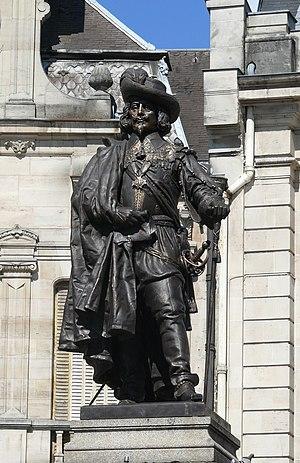
Charles Iᵉʳ Gonzague, membre de la maison de Gonzague-Nevers, en italien Carlo I Gonzaga, est un prince né le 6 mai 1580 à Paris et mort le 22 septembre 1637 à Mantoue, à l'âge de 57 ans.